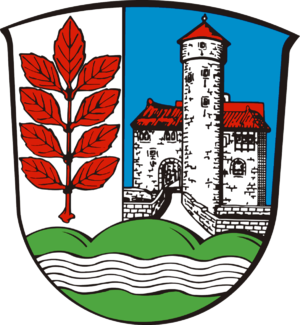
L’arrondissement de Werra-Meissner est un arrondissement de Hesse situé dans le district de Cassel.